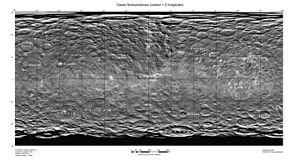
Dawn est une sonde spatiale de la NASA, dont la mission consiste à étudier Vesta et Cérès, les deux principaux corps de la ceinture d'astéroïdes. Lancée en 2007, Dawn a entamé ses observations en 2011, en se plaçant en orbite autour de Vesta, puis de Cérès, et les a achevées en 2018. Dawn est la neuvième mission du programme Discovery, qui regroupe les missions scientifiques de l'agence spatiale américaine caractérisées par un coût modéré et un cycle de développement rapide.
Que ce soit sur Terre ou sur d'autres corps célestes, il est nécessaire de définir un référentiel d'altitude et de coordonnées géographiques afin de pouvoir localiser différents objets par rapport à ces corps. Pour chacun de ces corps, des conventions ont donc été établies, qui sont ici détaillées.